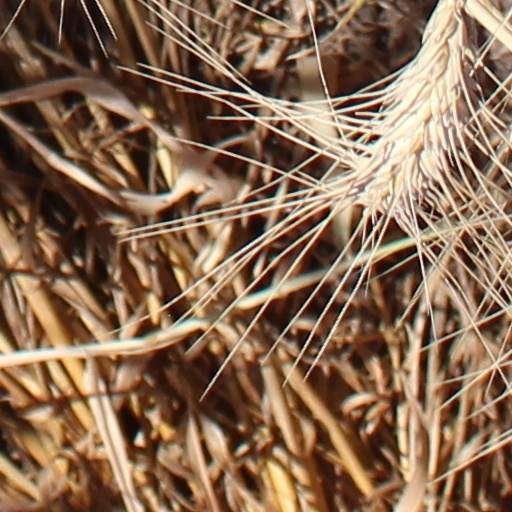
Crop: wheat